Saul Amsterdam

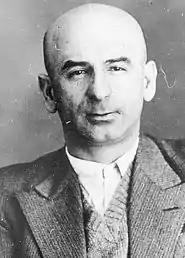
Saul Amsterdam after being arrested by the NKVD in 1937.

Saul Amsterdam (17 March 1898, Nowy Sącz – 1 November 1937), also known as Gustaw Henrykowski, was a Polish communist activist, a lawyer by profession. Initially, a member of the Poale Zion 1918–1921, and from 1923, a member of the Central Committee of the Communist Party of Poland (KPP). Between 1933 and 1934 Amsterdam was a member of the Politburo of the Central Committee of the KPP. He also was a journalist and involved in the activities of the Communist International.